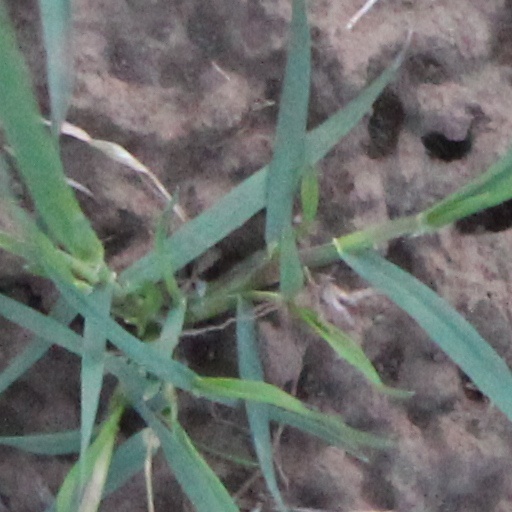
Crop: wheat